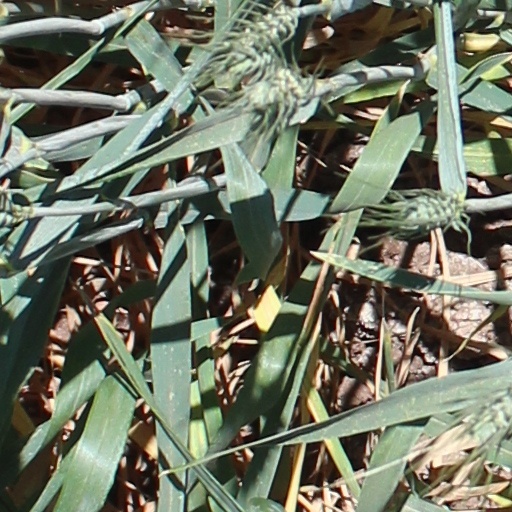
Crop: wheat